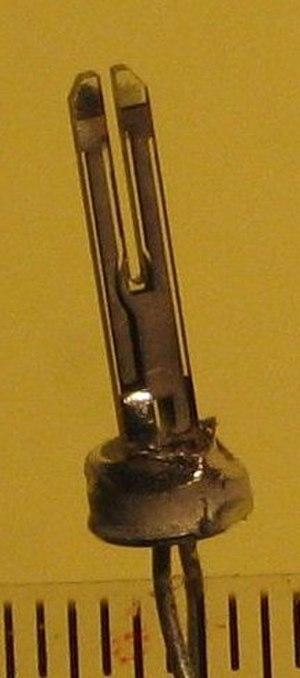
Diapason à quartz
En électronique, un quartz est un composant électronique qui possède comme propriété utile d'osciller à une fréquence stable lorsqu'il est stimulé électriquement. Les propriétés piézoélectriques remarquables du minéral de quartz permettent d'obtenir des fréquences d'oscillation très précises, qui en font un élément important en électronique numérique ainsi qu'en électronique analogique.